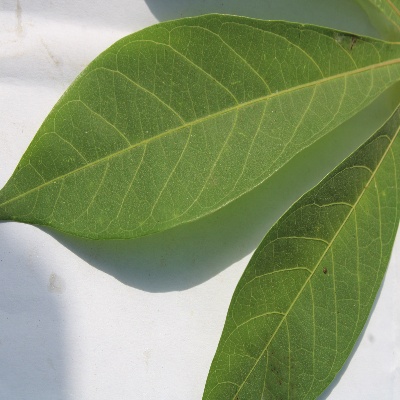
Crop: Cassava
Condition: healthy